Question: Please indicate a possible affordance area of scissors that can be used for holding
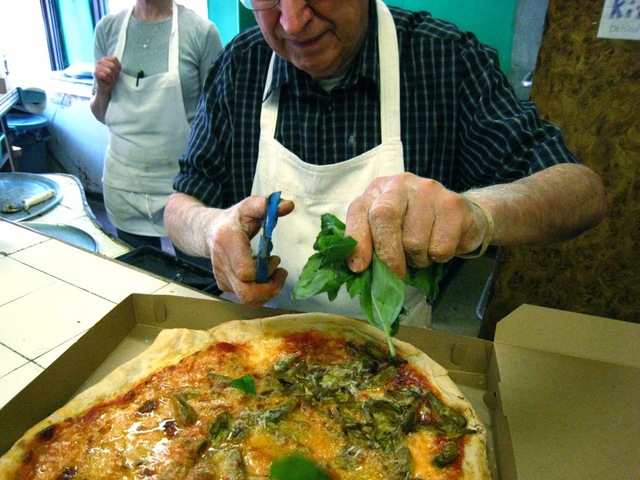
Answer: [248.5, 186.5, 287.5, 285.5]